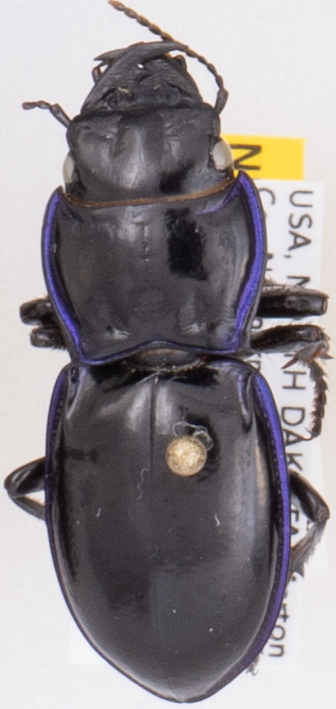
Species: Pasimachus elongatus
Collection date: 2022-08-23
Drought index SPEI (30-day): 0.03
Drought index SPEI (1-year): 0.8
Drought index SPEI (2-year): -0.62